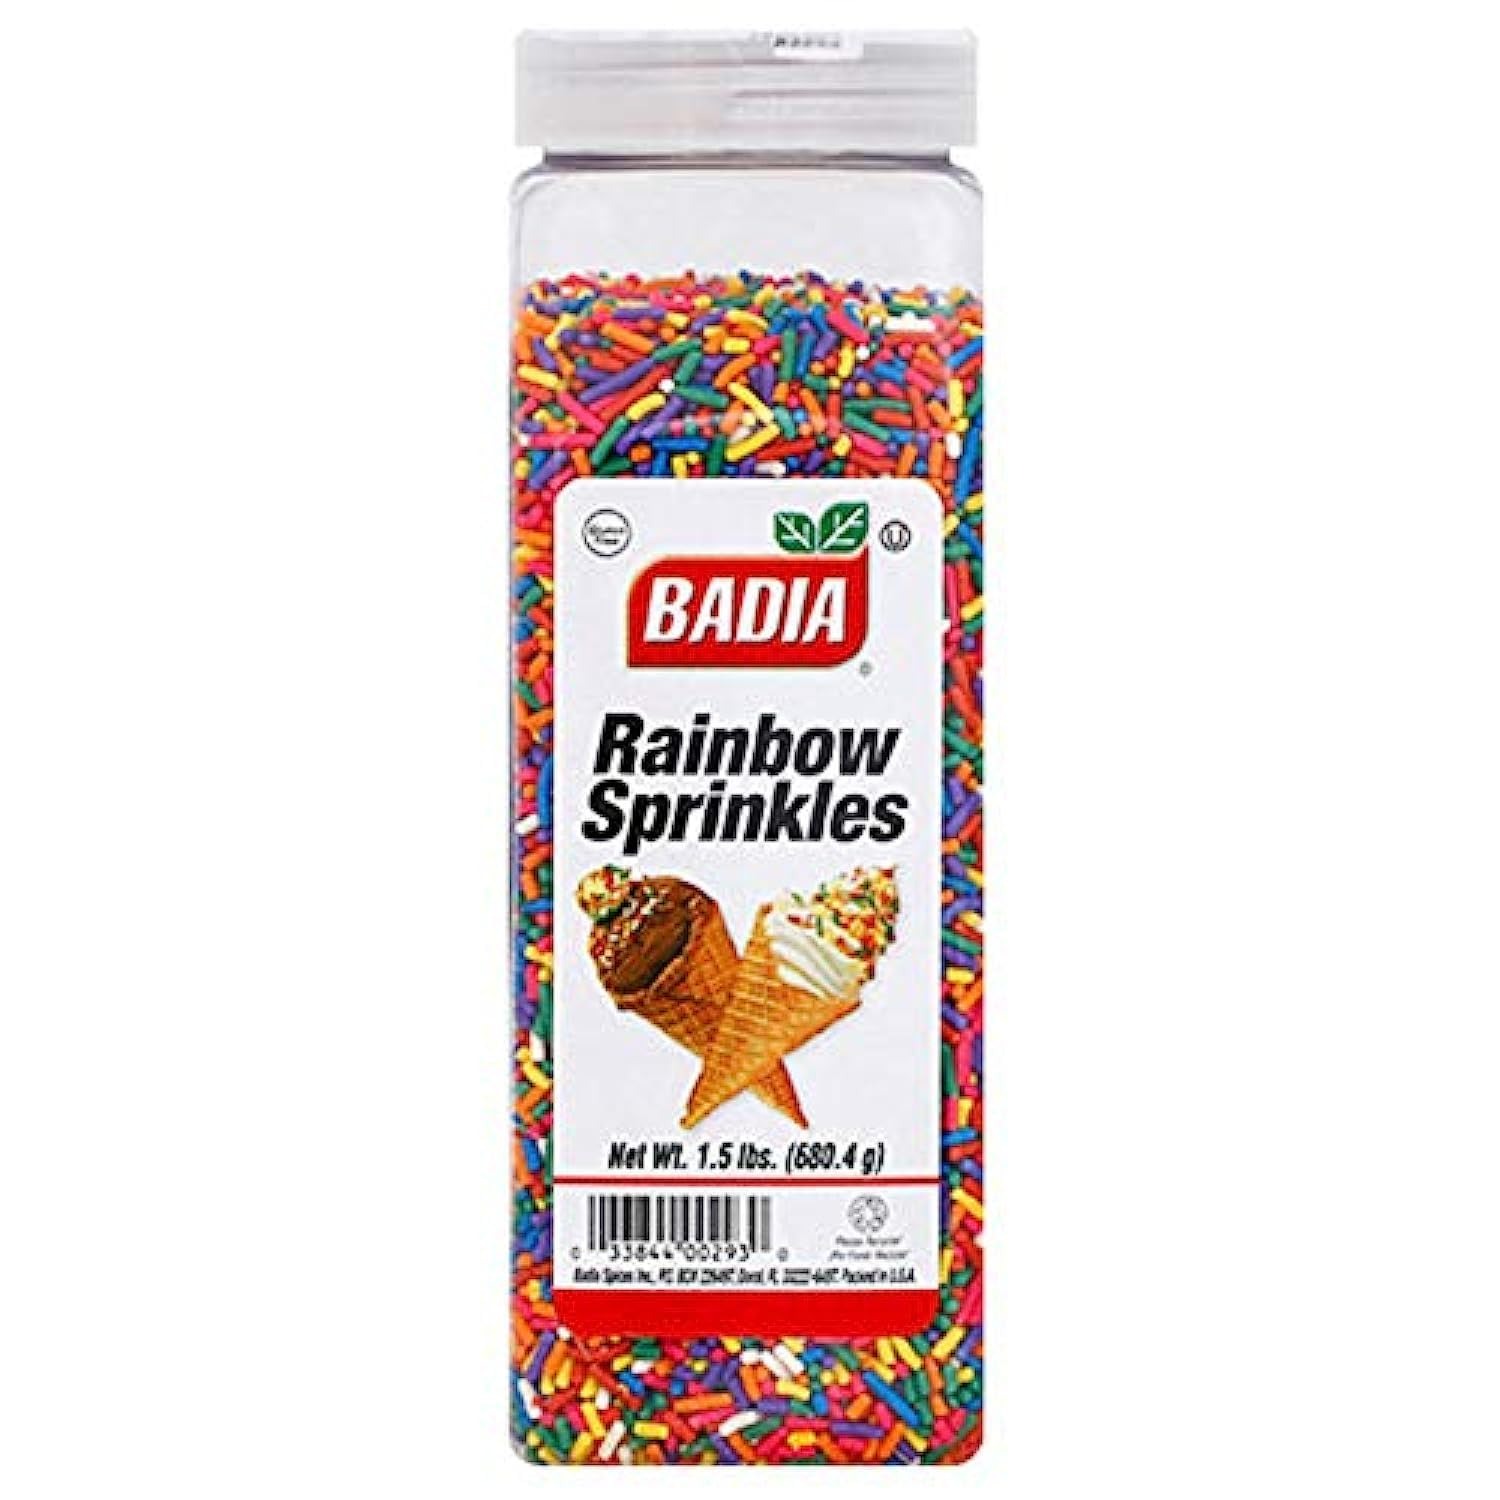
Item Name: Rainbow Sprinkles – 1.5 lbs
Product Description: Badia Rainbow Sprinkles are the perfect finishing touch for decorating cakes, cupcakes, cookies and ice cream. Add a little color to your deserts. Other Size: SKU: 033844007881 Category: Baking Kosher No Gluten-Free Yes Halal No MSG-Free Yes Sodium Status Free of Sodium Country of Origin United States Known Allergens Soybean Unit UPC 033844002930 Ingredients Sugar, Corn Starch, Partially Hydrogenated Vegetable oil (cottonseed and/or soybean), Soy Lecithin, dextrin, confectioner's glaze, natural and artificial flavor, red 40 lake, yellow 6 lake, carnauba wax, yellow 5 lake, blue 1 lake, red 3 and red 40. Contains soy.
Value: 1.0
Unit: Count

Price: 25.95